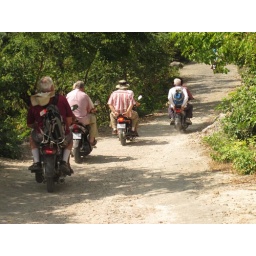
Fifteen motorcycle taxis bore our fifteen tour members to a temple atop steep Phnom Sampeu mountain in Battambang provice.